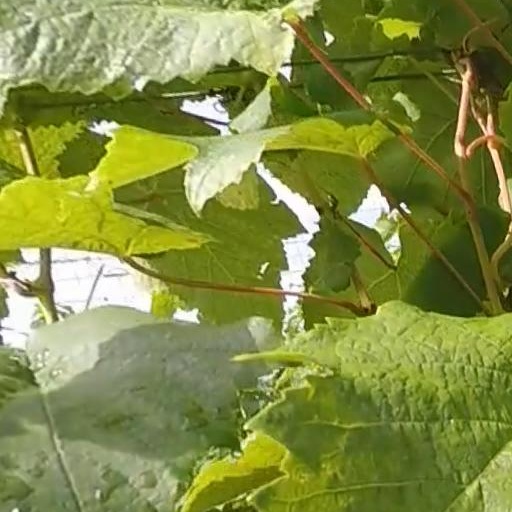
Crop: grape